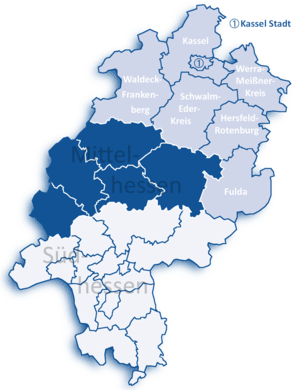
La Hesse est l'un des seize Länder composant l'Allemagne.
Le district de Cassel est une des trois circonscriptions allemandes du land de Hesse.